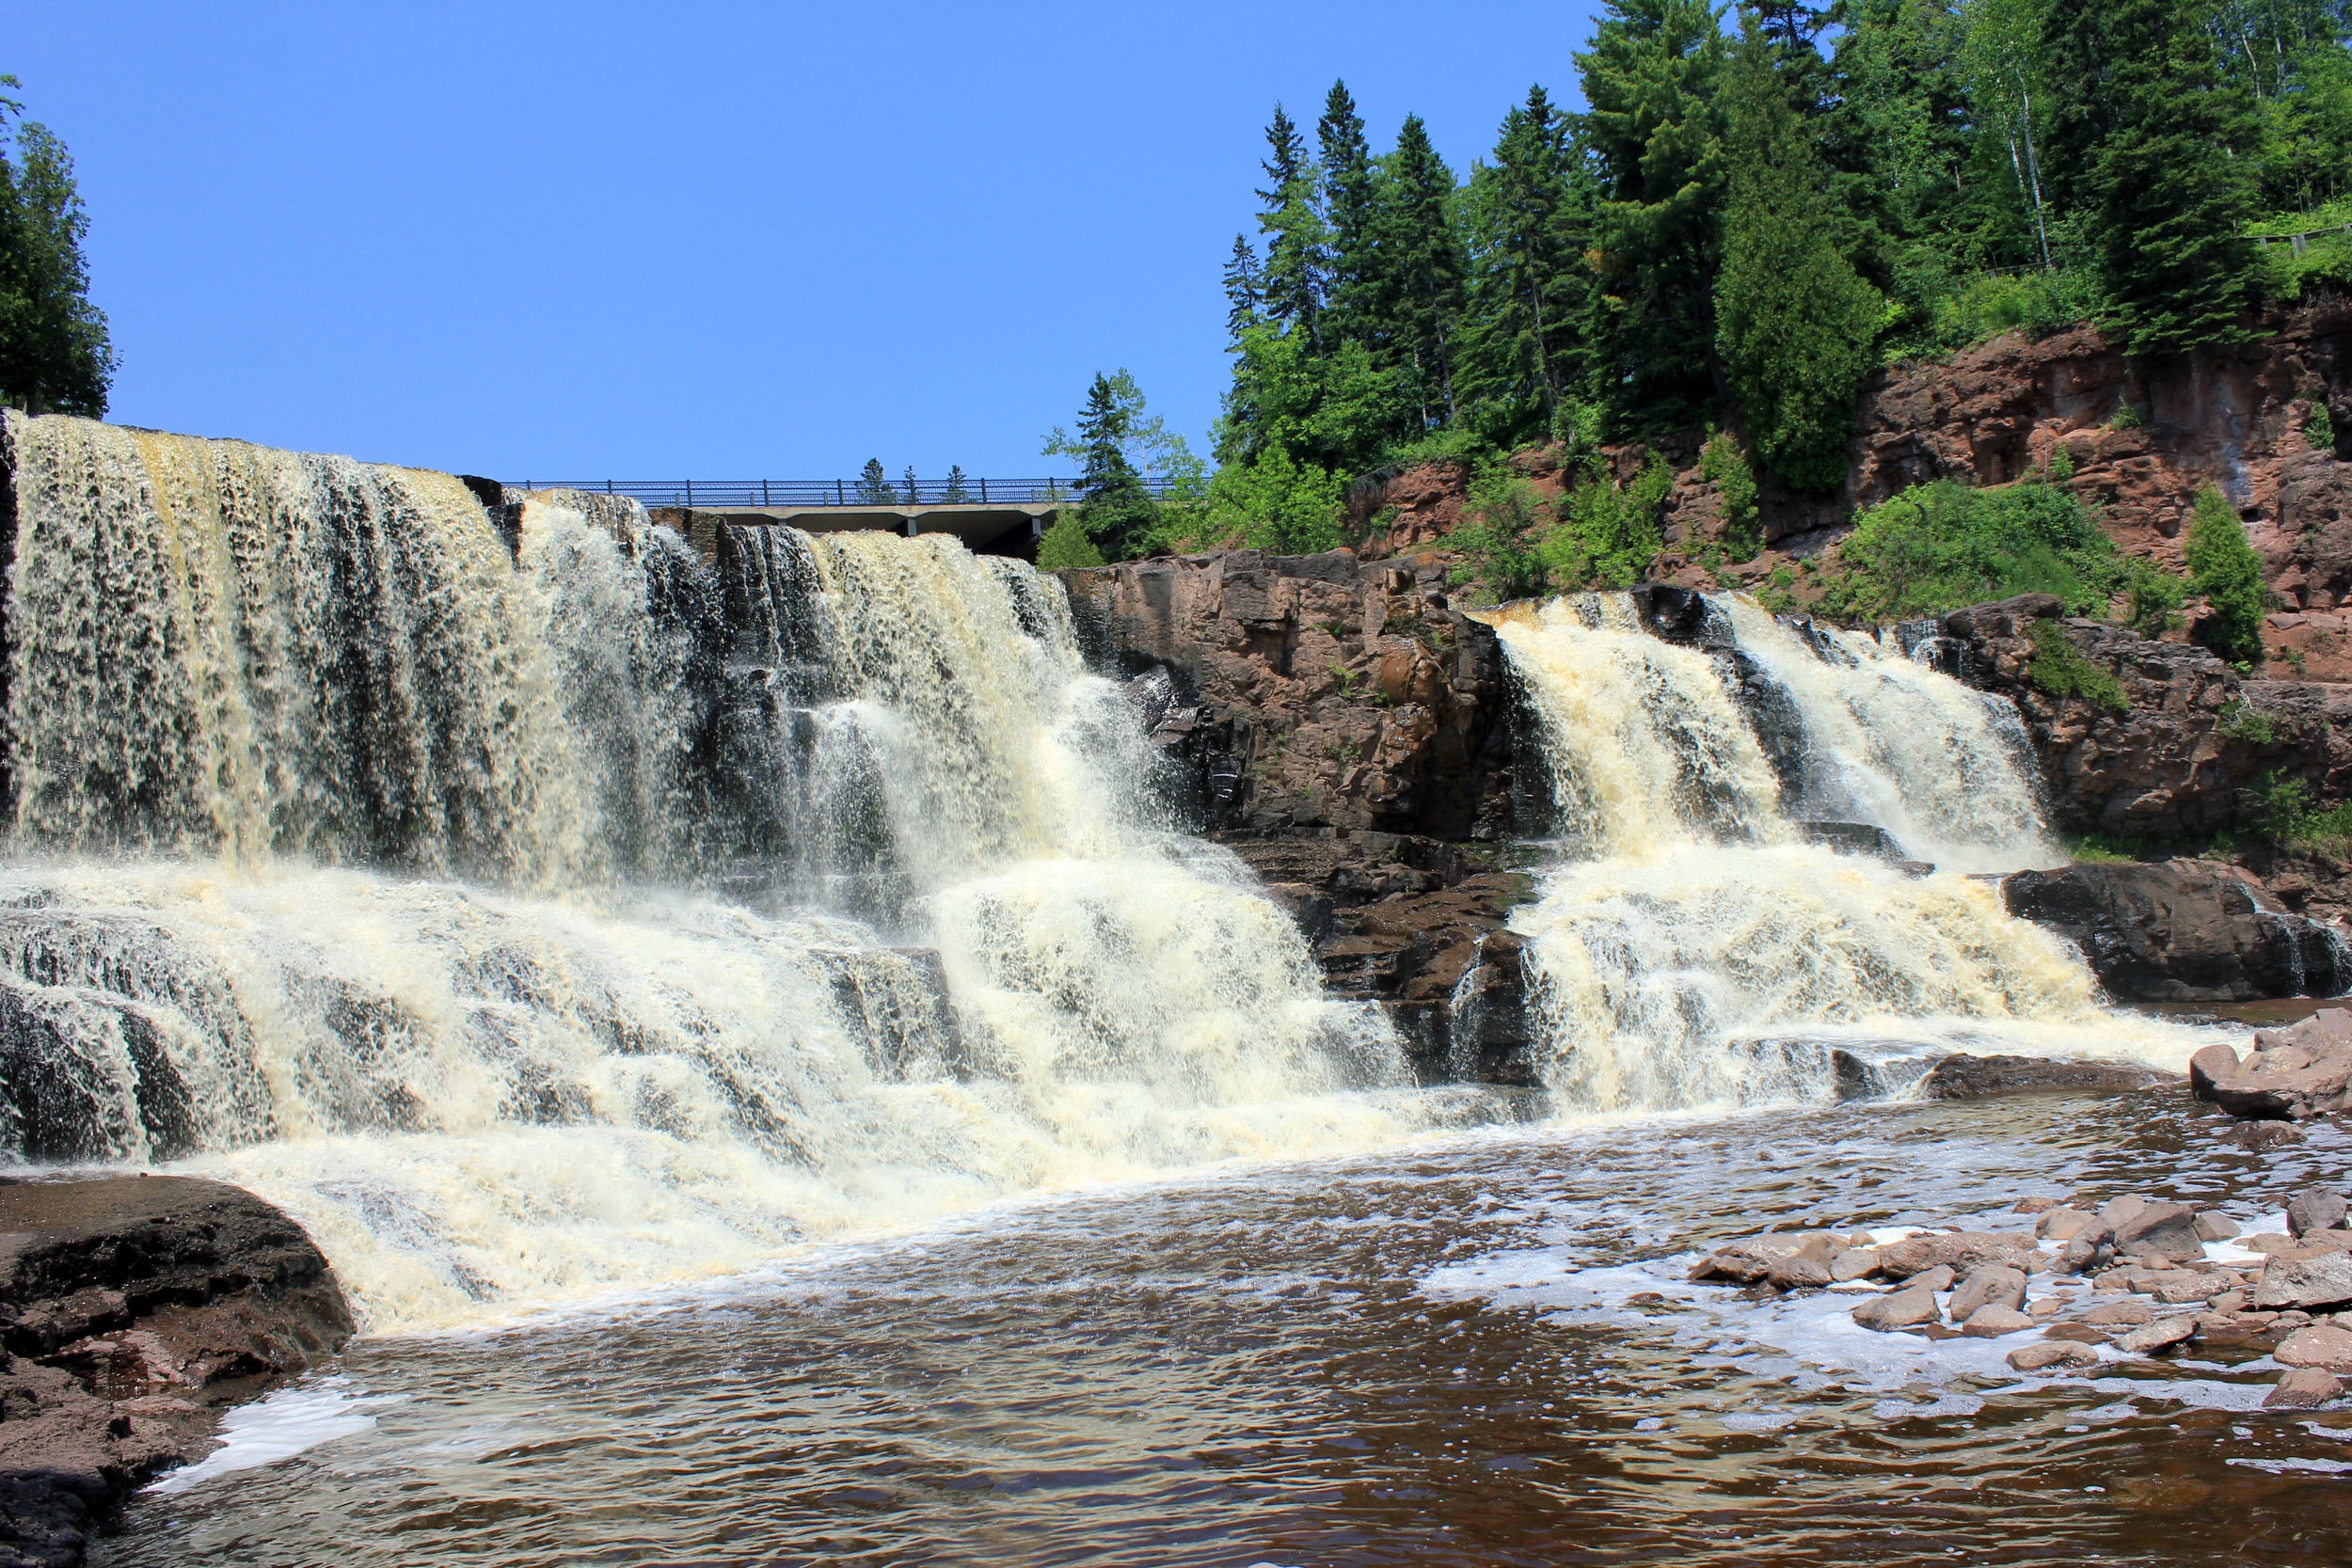
water, waterfall, river, stream, usa, rapid, body of water, falls, waterfalls, wasserfall, water feature, watercourse, minnesota, gooseberry falls, gooseberry falls state park